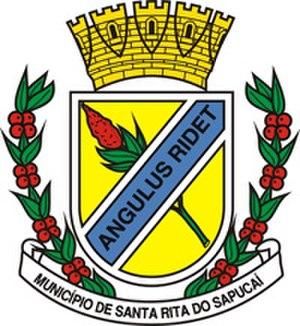
Santa Rita do Sapucai est une municipalité brésilienne de l'État du Minas Gerais et la microrégion de Santa Rita do Sapucaí.